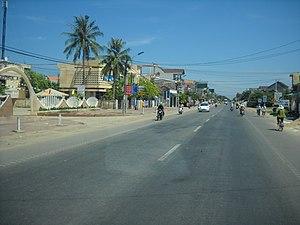
Tư Nghĩa est un district rural de la province de Quảng Ngãi dans la région de la côte centrale du Sud du Vietnam.